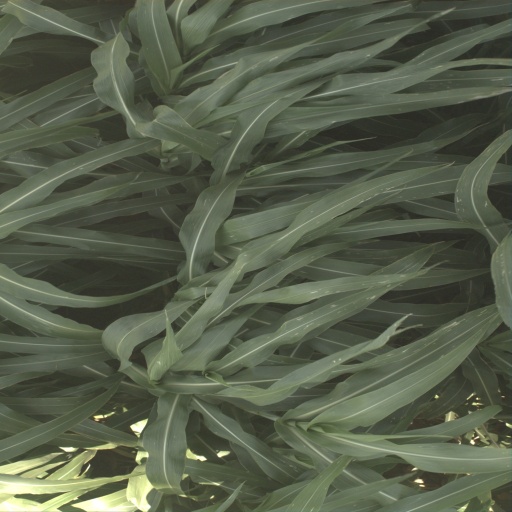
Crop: sorghum